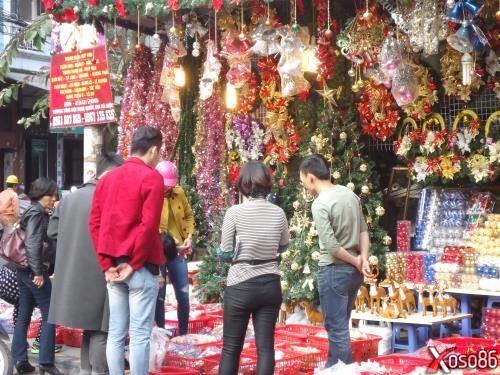
ở trong cửa hàng có sự xuất hiện của nhiều món đồ trang trí giáng sinh